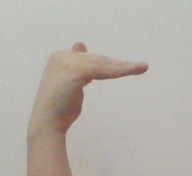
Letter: khaa